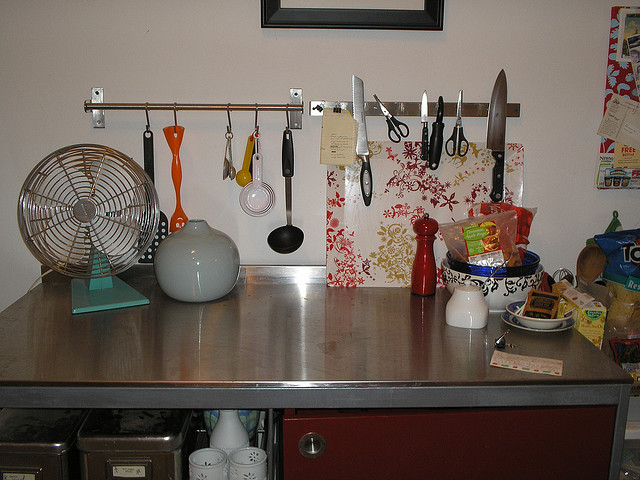
user: Given an image and a question. Answer the question in a short answer. Question: What item sometimes made with feathers has the same name as the metal item seen here? Short Answer:
assistant: fan